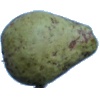
Label: Pear Stone 1